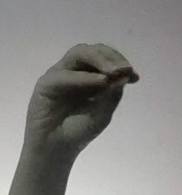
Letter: ha